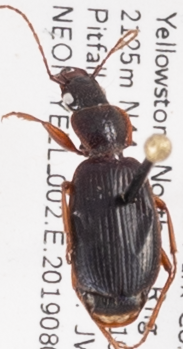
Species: Cymindis cribricollis
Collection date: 2019-08-07
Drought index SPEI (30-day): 0.212
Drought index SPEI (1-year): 0.526
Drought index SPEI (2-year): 1.28